Pacific Fur Company

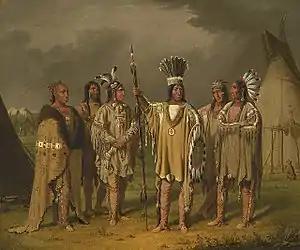
The military prowess of the various Niitsitapi peoples deterred the Overland party from continuing to follow the Lewis & Clark Expedition's path up the Missouri River.

Consistently small stockpiles of foodstuffs at Fort Astoria created the need for frequent transactions with Chinookans for sustenance. Seasonal fish runs provided the major nutritional sources for the Columbian River-based Natives. After ceremonial rituals during each major fish run, trade for caught fish would begin in earnest with the Astorians. A constant task for Hawaiians would be to perform fisherman duties. Major fish populations active in the Columbia included the Candlefish smelt, White sturgeon, Sockeye salmon and Chinook salmon. This dependence on fish made it a primary food source for the Astorians, which caused some discontent among employees desiring a more familiar diet.